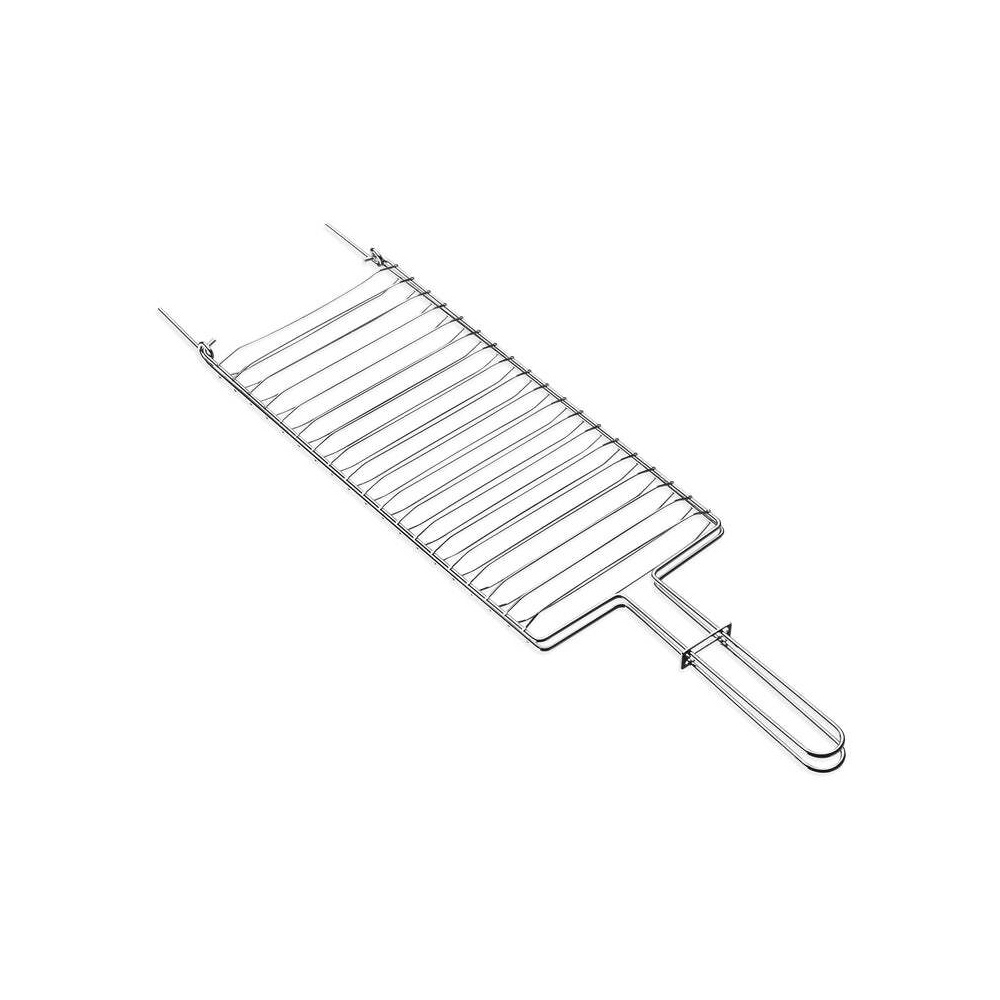
Tramontina Churrasco Stainless Steel Open Fire Grill Tool 56cm
Tramontina Rectangular Grill Everything is welcome at a Brazilian barbecue: zucchini, eggplant, chicken, fish. The barbecue cook who respects the differences cannot do without a good cooking grate. This is why we offer a complete stainless steel line. Very easy to clean, these products do not rust, do not peel, and last much longer. General Guidelines:Use extra care when handling hot utensils. Use a potholder to protect hands if necessary and keep out of reach of children. Remove the protective tips and clean the grill using a sponge and mild soap or detergent. Do not overload the grill as this can cause product deformation. Before roasting the food, make sure the grill is closed. Be careful not to turn the grill over when it is open. Use a utensil to remove the food from the grill. Cleaning must be done immediately after the grill has been used so that no food residue gets stuck to the grill. Always wash the grill using a sponge and mild soap or detergent. The Tramontina steel brudh is recommended to remove any food which is stuck to the grill. Dry the grill well as soon as it has been washed to avoid the appearance of stains. Please recycle products and packaging in accordance with existing recycling guidelines. Product dimensions:(length x width x height): 560x 176x 26 mm. What's in the box: 1x Fish BBQ grill
Brand: TRAMONTINA
Category: Home & Garden > Kitchen & Dining > Kitchen Appliance Accessories > Outdoor Grill Accessories > Outdoor Grill Racks & Toppers